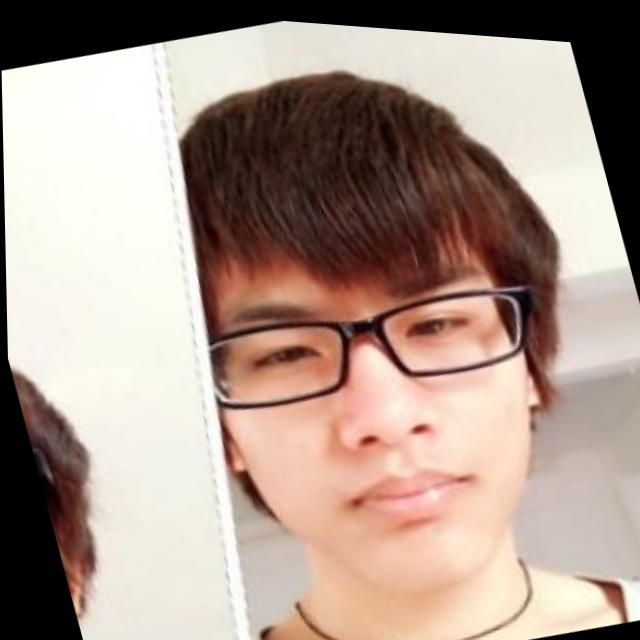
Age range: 13-20